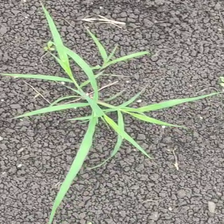
Weed species: Digitaria_SP_(Digitaria Sanguinalis )